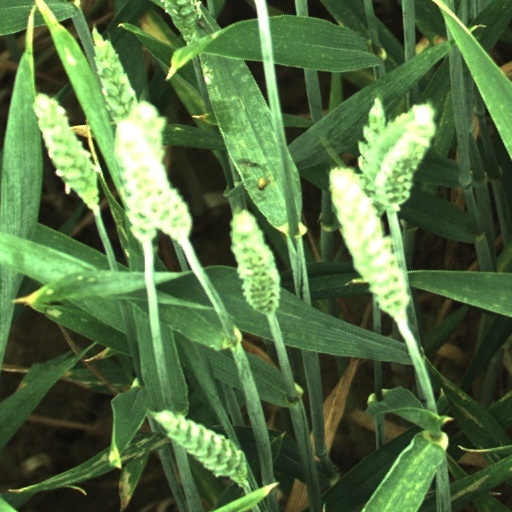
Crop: wheat